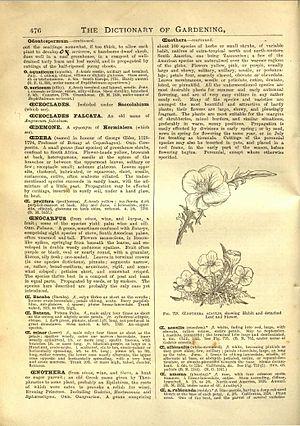
George Nicholson, né le 7 décembre 1847 à Rippon et mort le 20 septembre 1908 à Richmond, est un botaniste et horticulteur anglais, comptant parmi les 60 récipiendaires de la médaille Victoria de l'honneur de la Royal Horticultural Society en 1897 pour leurs contributions à l'horticulture. Il est connu pour avoir édité The Illustrated Dictionary of Gardening, entre 1884 et 1888 avec supplément, et publié par L. Upcott Gill de Londres.